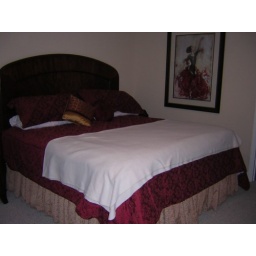
The bed in mine and Ammi's bedroom